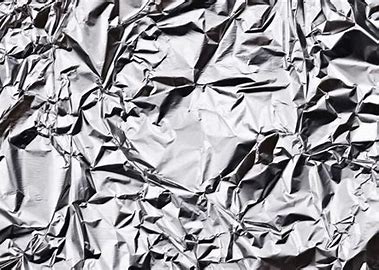
Label: metal